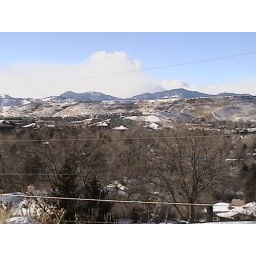
View from the hill by my house